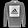
Label: Pullover